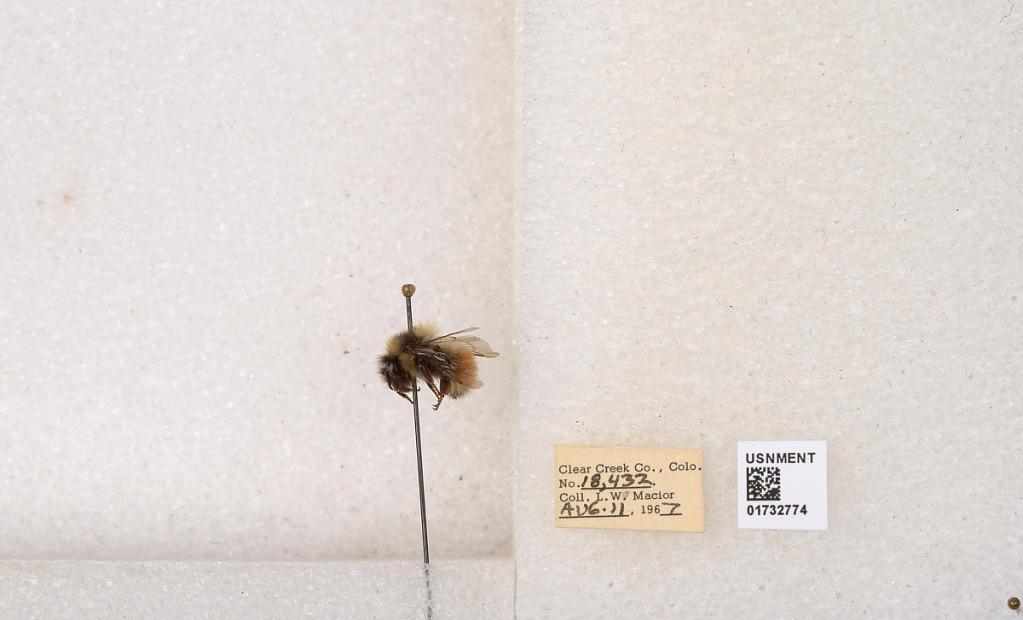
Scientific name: Bombus (Pyrobombus) sylvicola Kirby
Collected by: L. Macior
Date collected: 1967-8-11
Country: United States
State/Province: Colorado
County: Clear Creek
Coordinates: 39.6891, -105.644